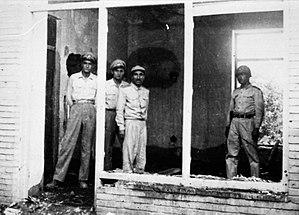
Mohammad Mossadegh, né le 16 juin 1882 à Téhéran et mort le 5 mars 1967 à Ahmadabad, est un homme d'État iranien. Il est le cofondateur du Front national iranien et Premier ministre par deux fois, de 1951 à 1952, puis de 1952 à 1953, date du renversement de son gouvernement par un coup d'État.